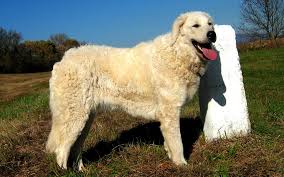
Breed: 223-n000067-kuvasz